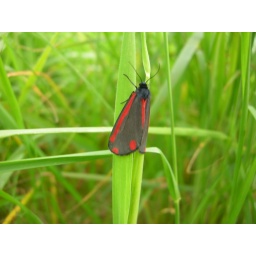
One of my favourite moths, and the first one I identified with my first moth book (Waring/Townsend, illust. by Richard Lewington)